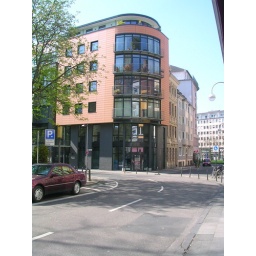
I am on the 2nd floor of the building (it would be called the third floor in the US).